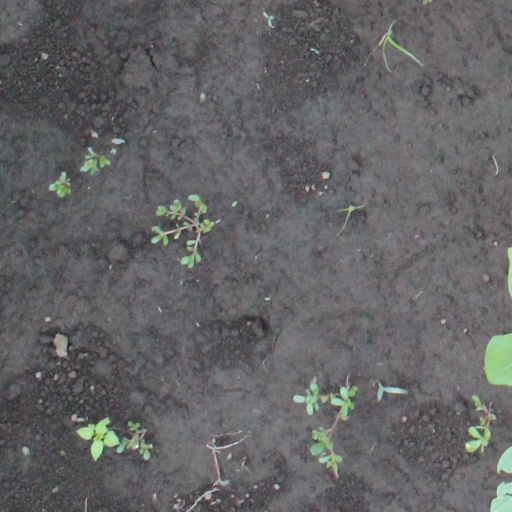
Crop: soybean